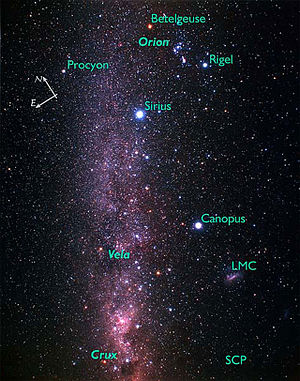
Rigel / Galleri
Rigel, også kendt som Beta Orionis, er den klareste stjerne i stjernebilledet Orion, og den syvendeklareste stjerne på hele nattehimlen med en visuel størrelsesklasse på 0,12. Rigel er et sted mellem 700 og 900 lysår borte, og af den stjernetype der kaldes for superkæmper: Den udsender blåhvidt lys der er omkring 40.000 gange mere intenst end vor egen Sols hvidgule lys.